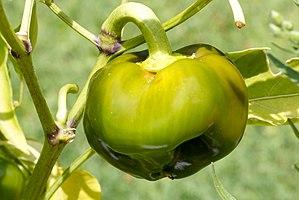
Le Petit carré de Nice est un cultivar de type poivron originaire du sud est de la France.
Le poivron est un terme souvent utilisé pour caractériser des variétés de piments doux de l'espèce Capsicum annuum à très gros fruits.